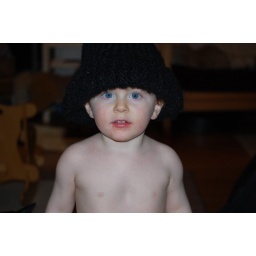
Luca was running around the other day in nothing but his mom's black knit winter hat.